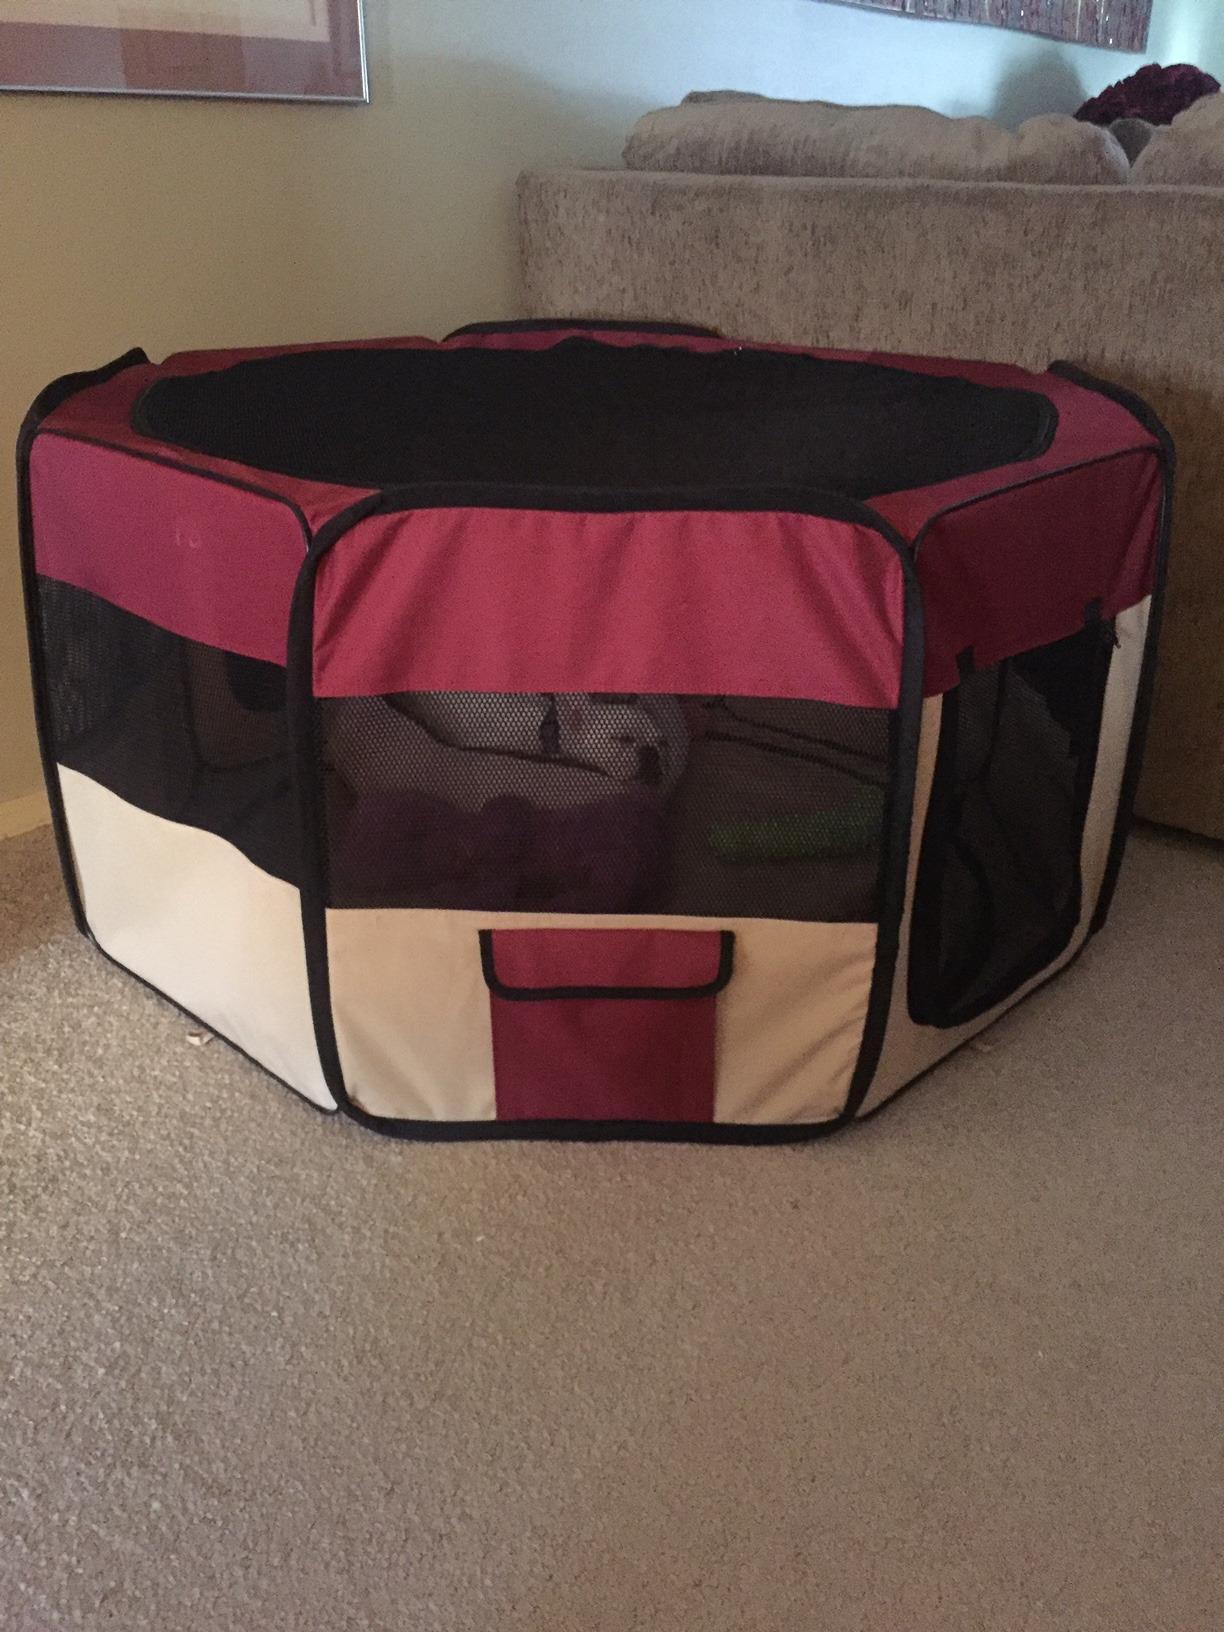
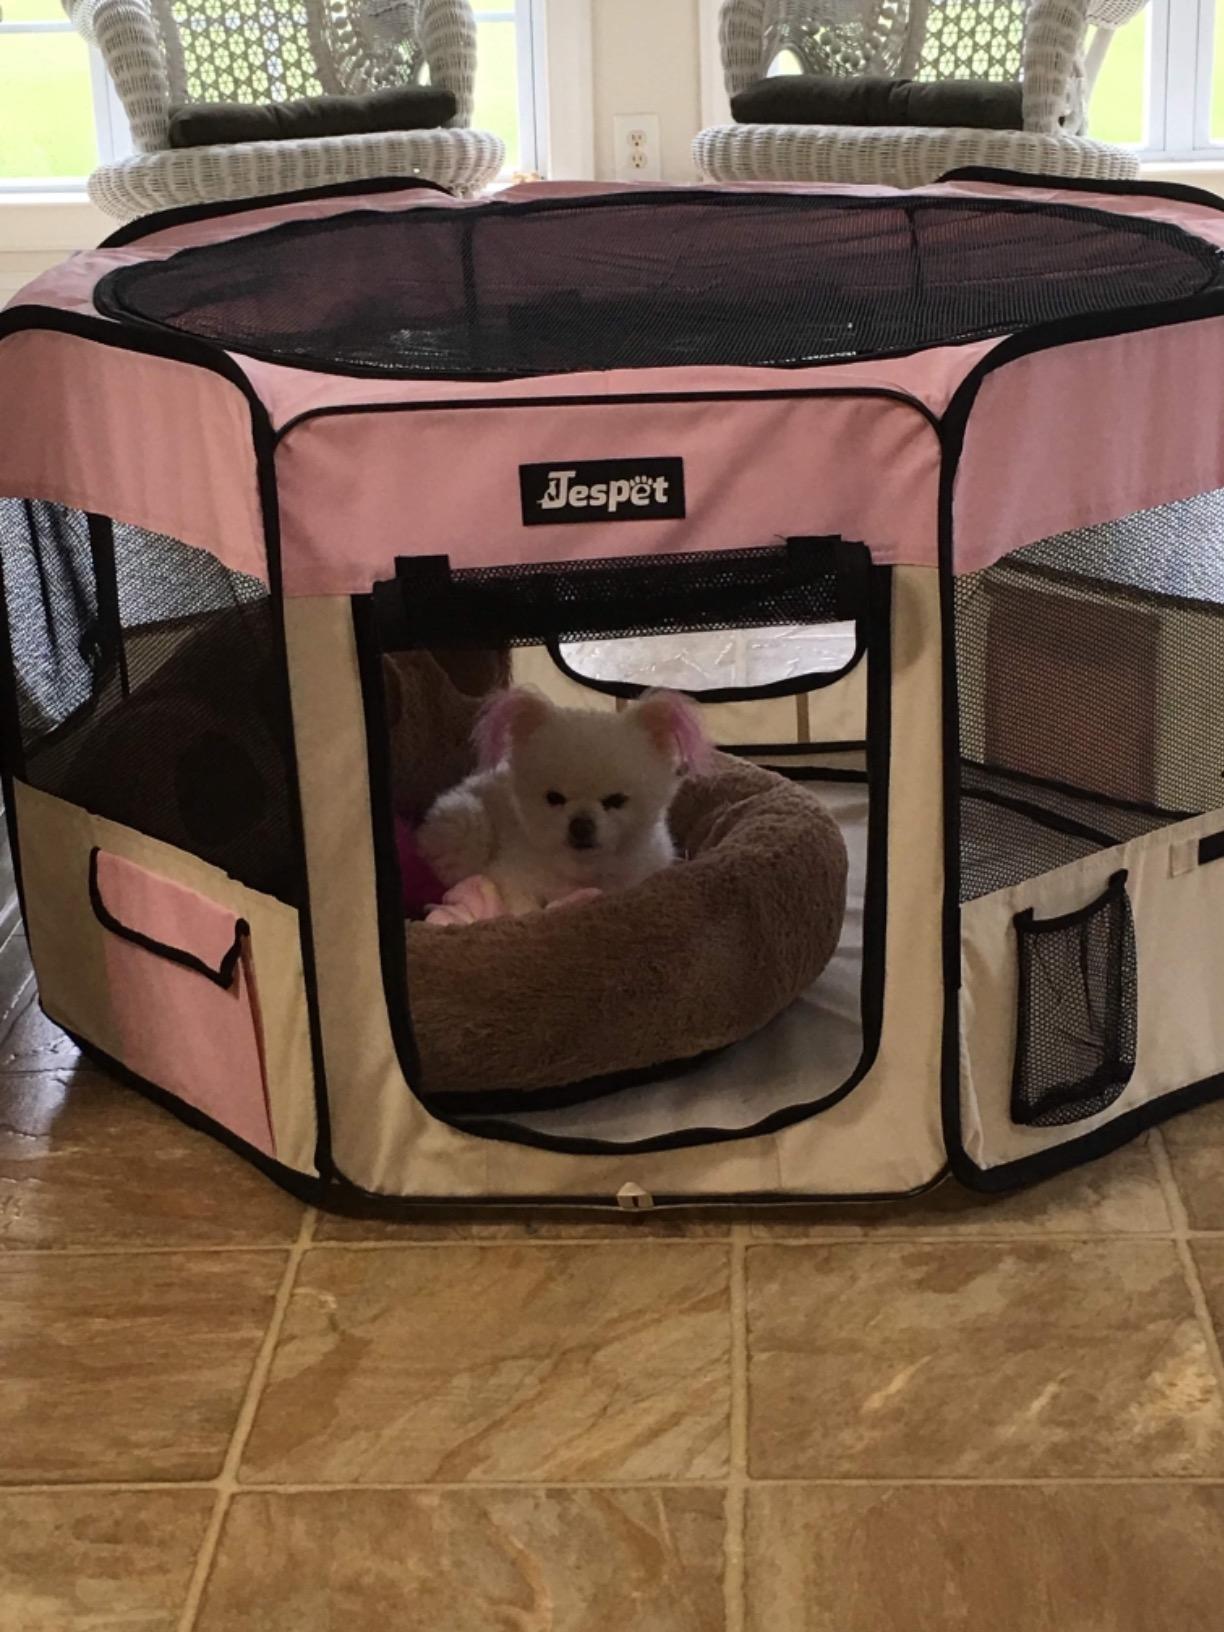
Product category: items_kennel
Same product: no